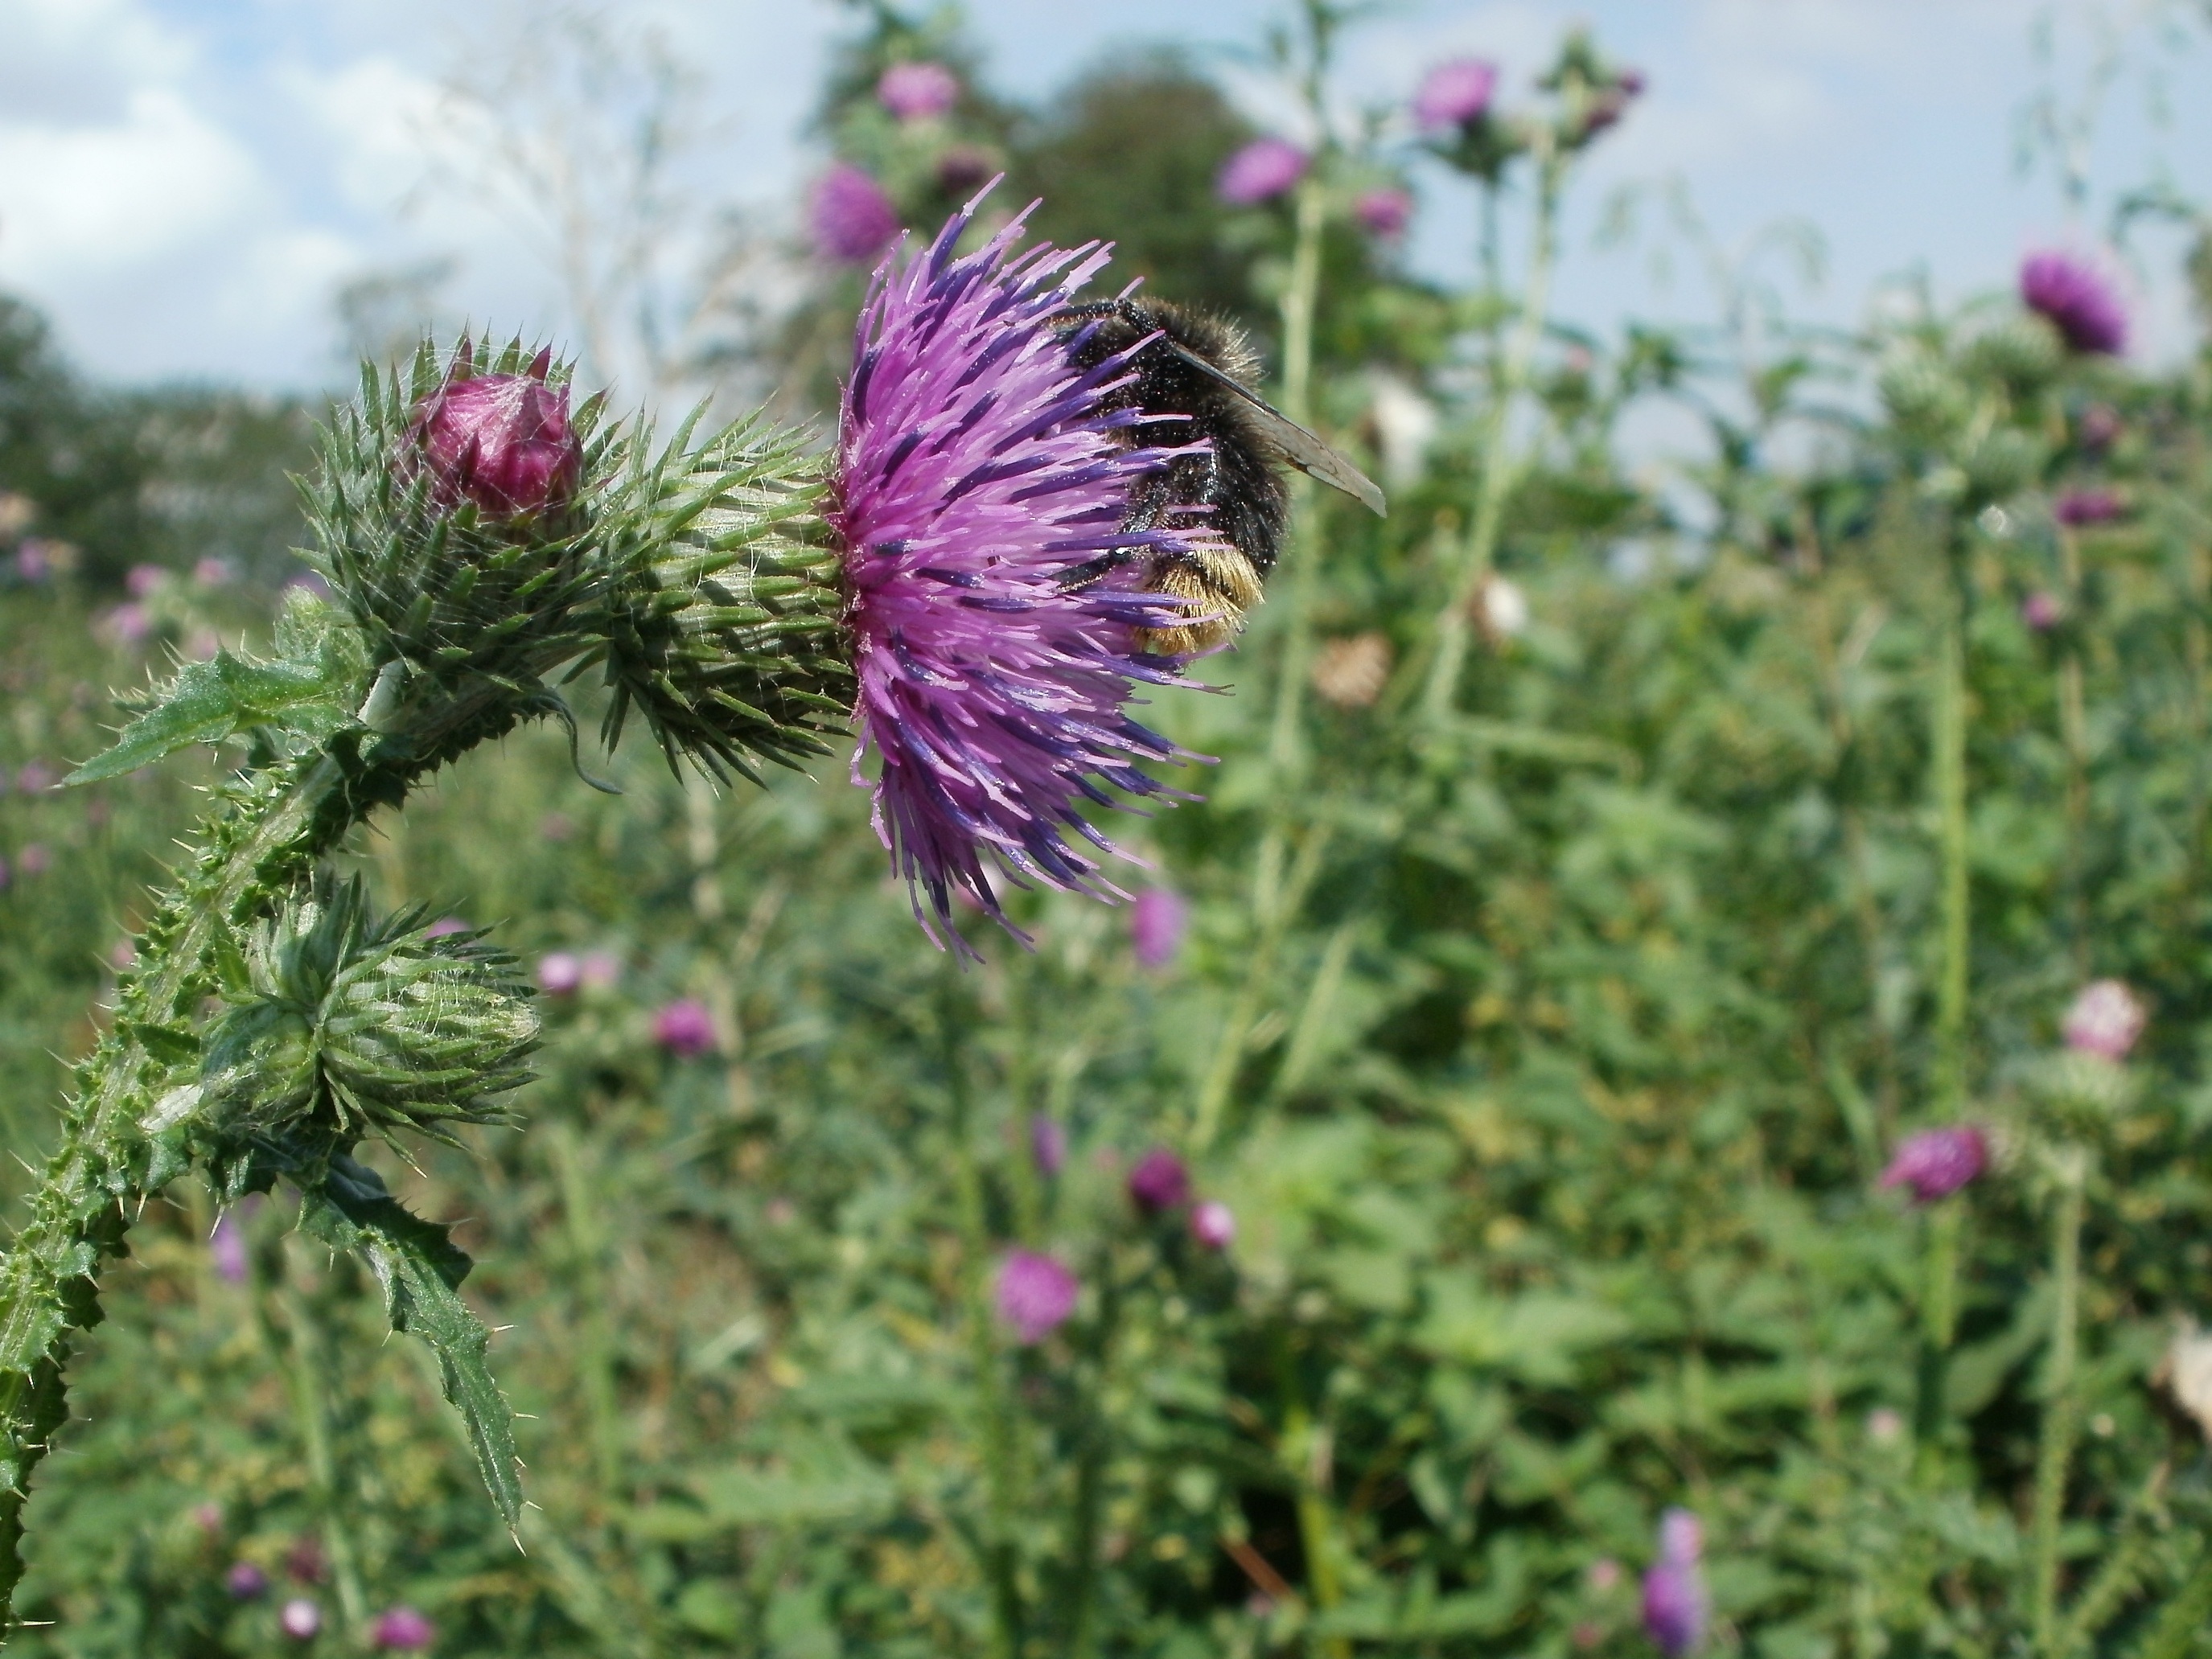
nature, blossom, plant, meadow, prairie, flower, purple, bloom, animal, fly, summer, wildlife, wild, pollen, pollination, spring, insect, macro, botany, garden, flora, life, wildflower, thistles, wings, shrub, thistle, bumblebee, nectar, flowering plant, daisy family, silybum, annual plant, land plant